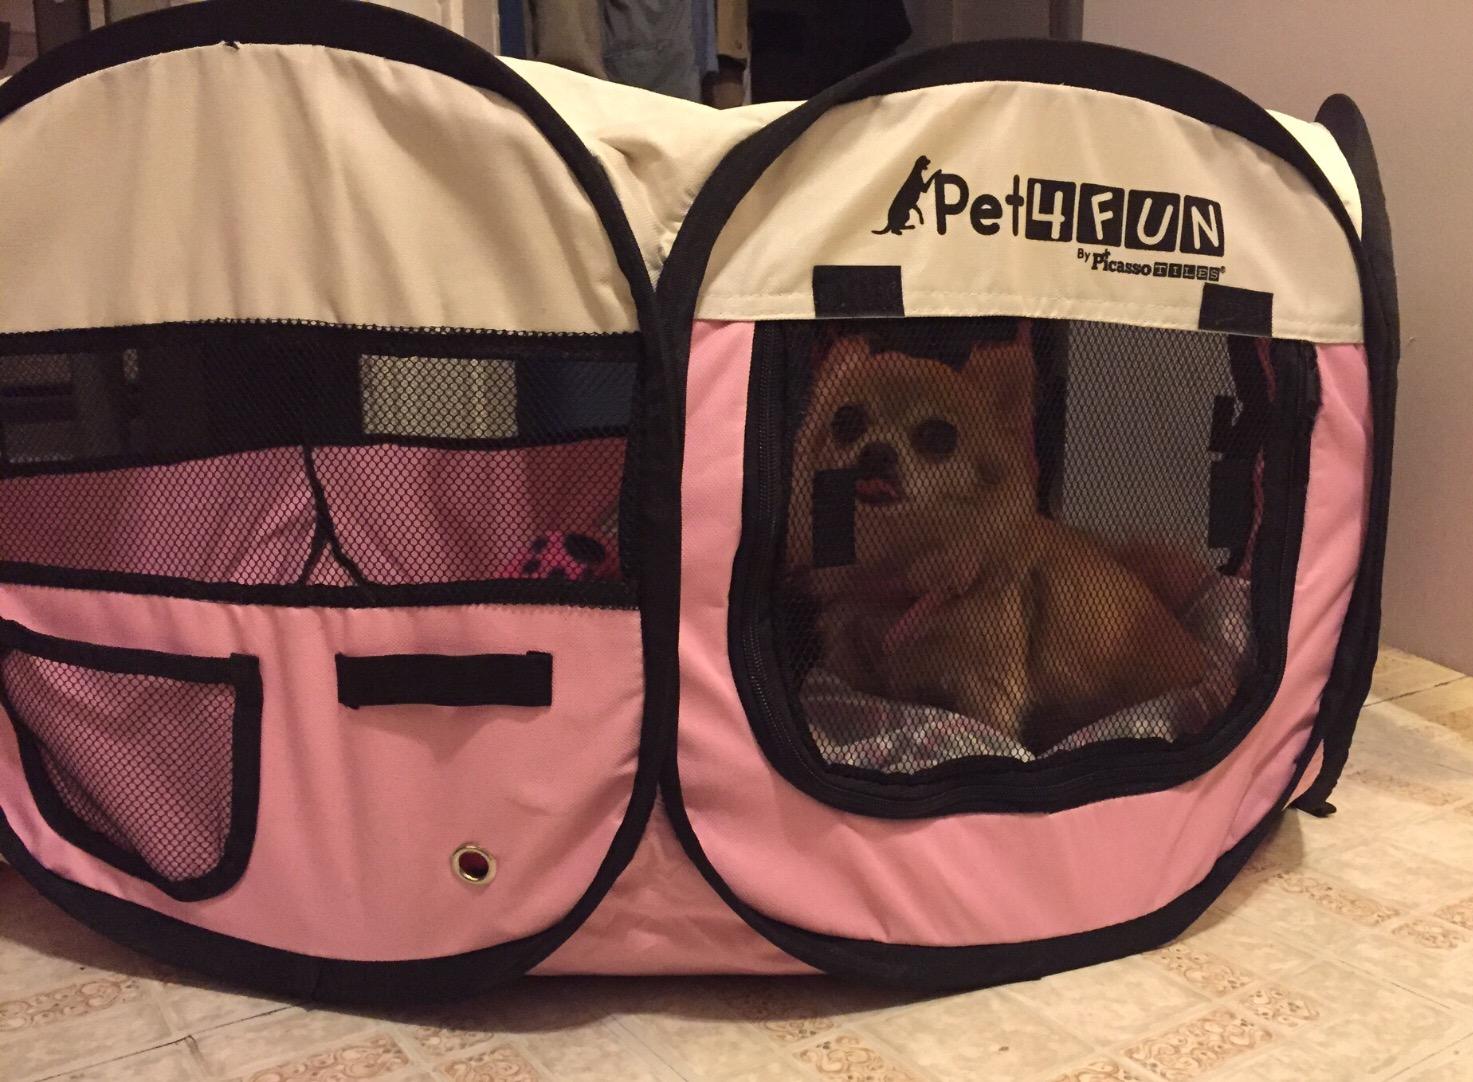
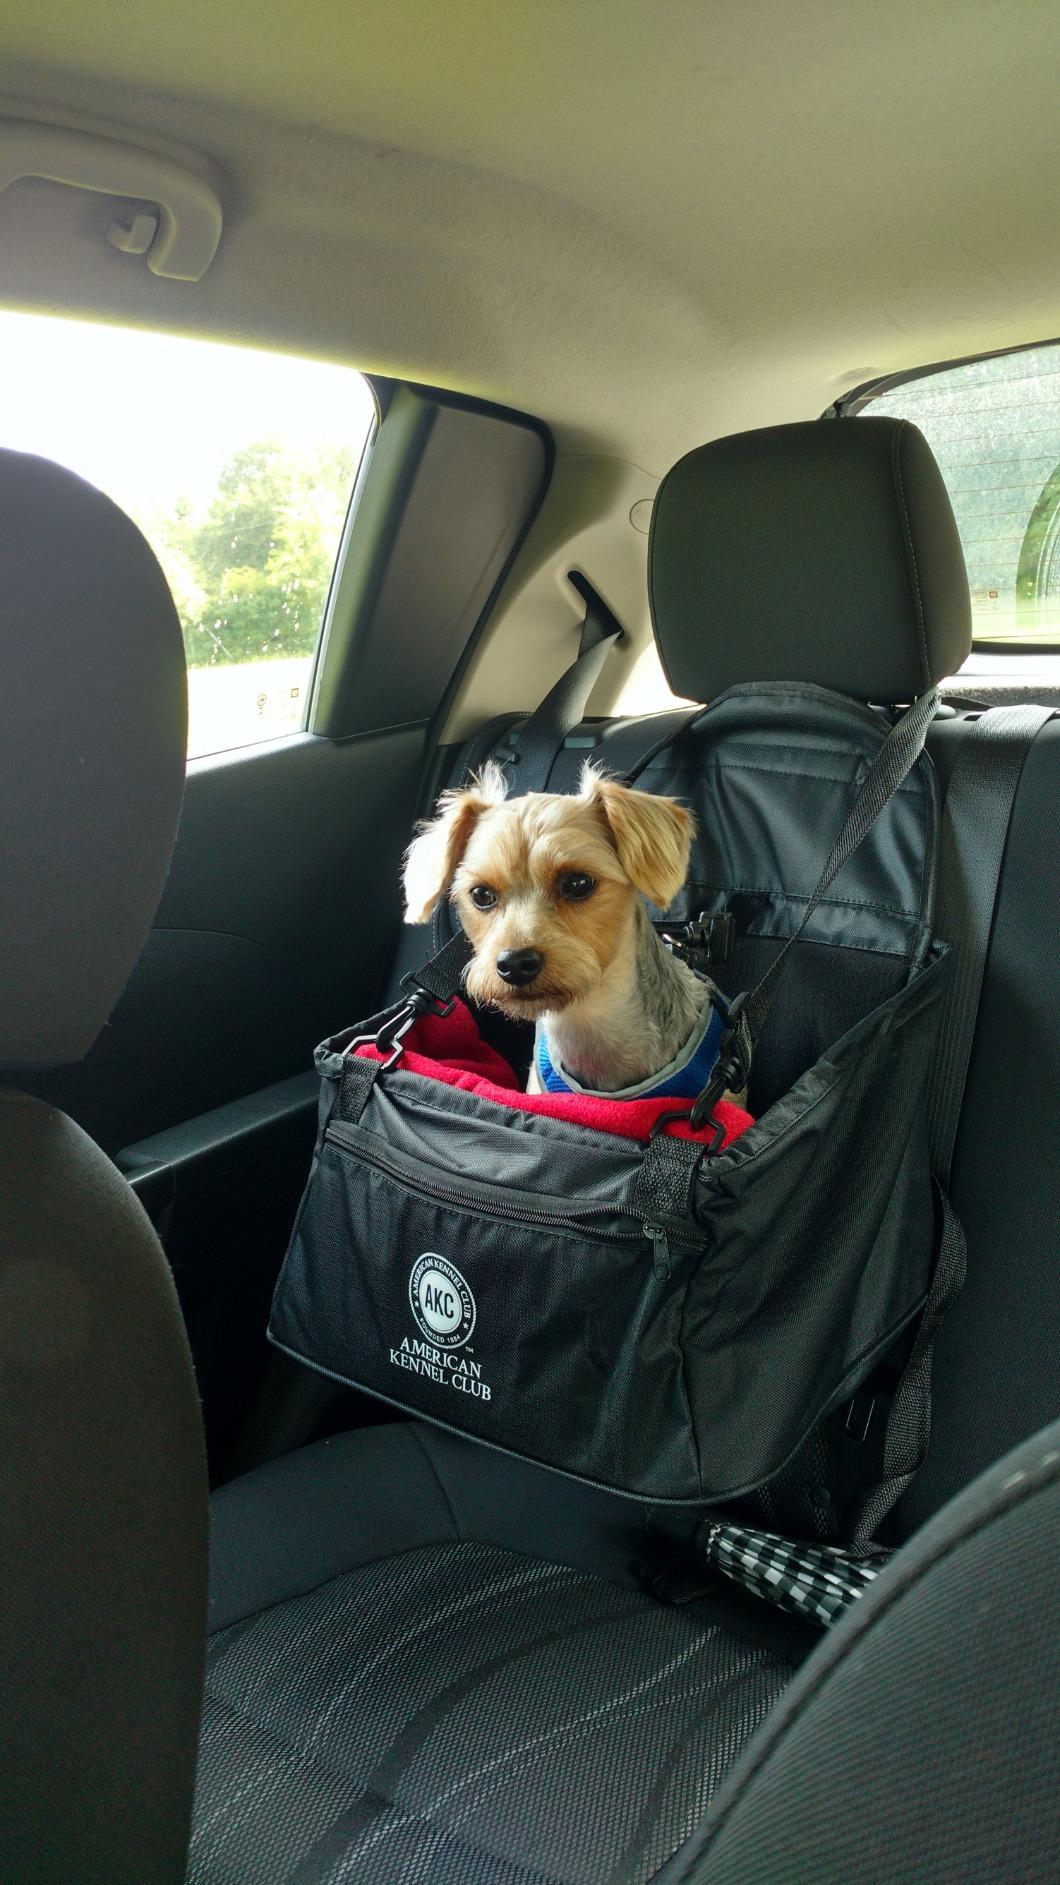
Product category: items_kennel
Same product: no